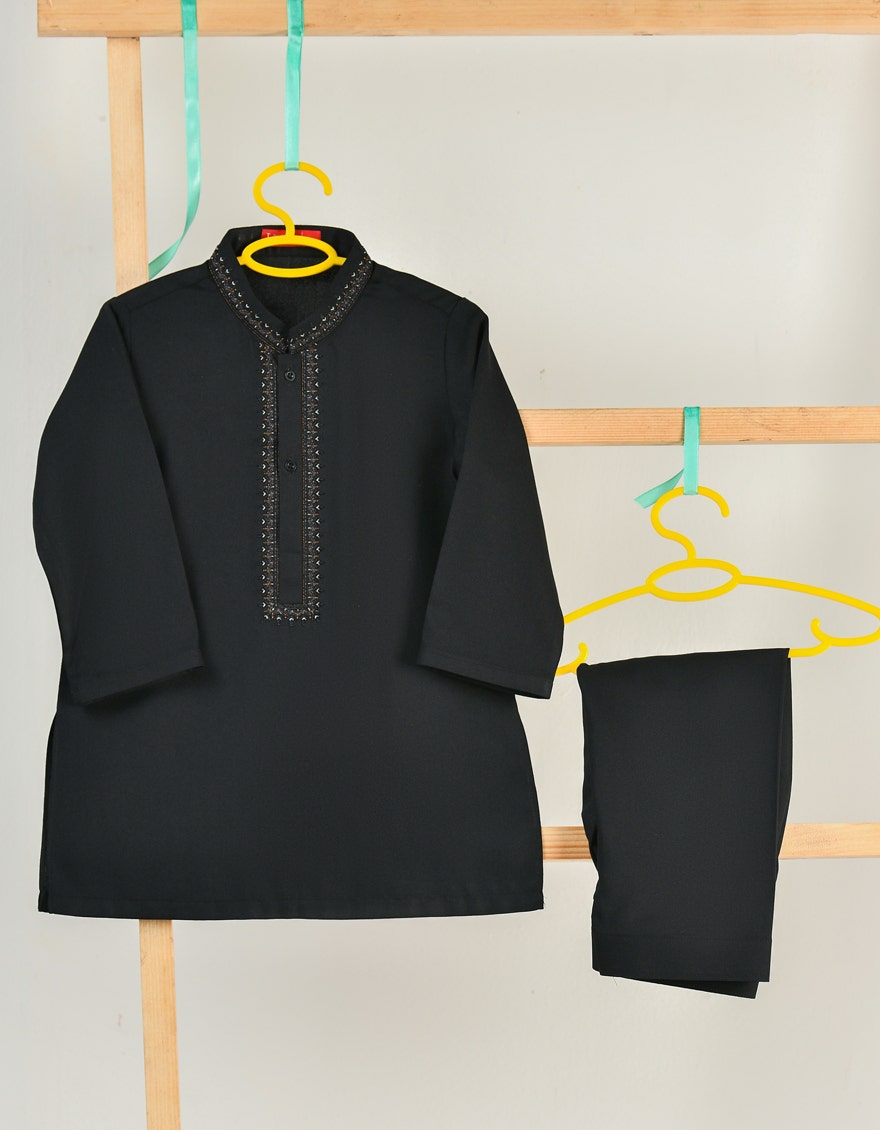
black embroidered kurta